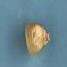
Maize quality: Good